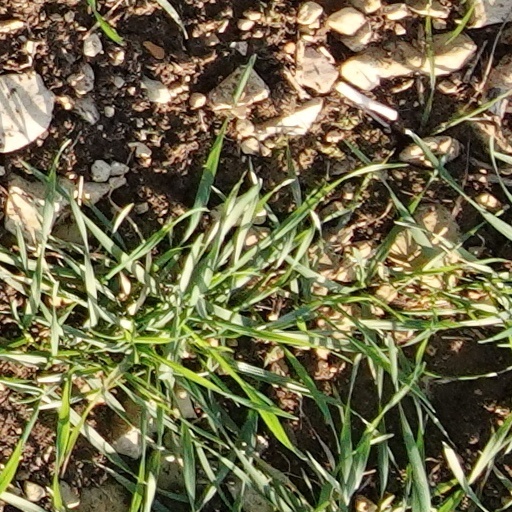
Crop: wheat